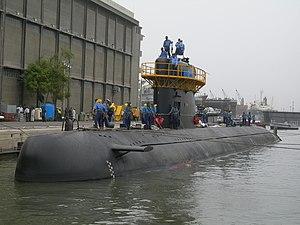
La marine pakistanaise est la marine de guerre du Pakistan et représente l'une des composantes des forces armées pakistanaises. Elle est créée à la suite de la dissolution de la Royal Indian Navy après la partition de l'Inde britannique par un acte parlementaire établissant l'indépendance du Pakistan du Royaume-Uni le 14 août 1947.